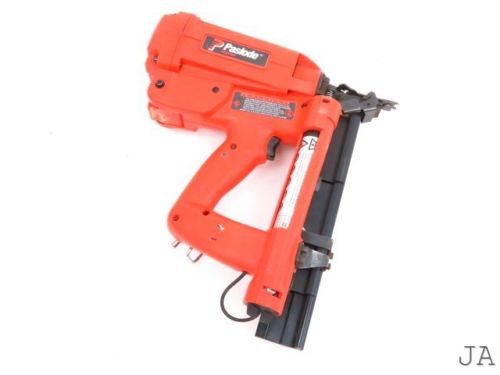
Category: stapler